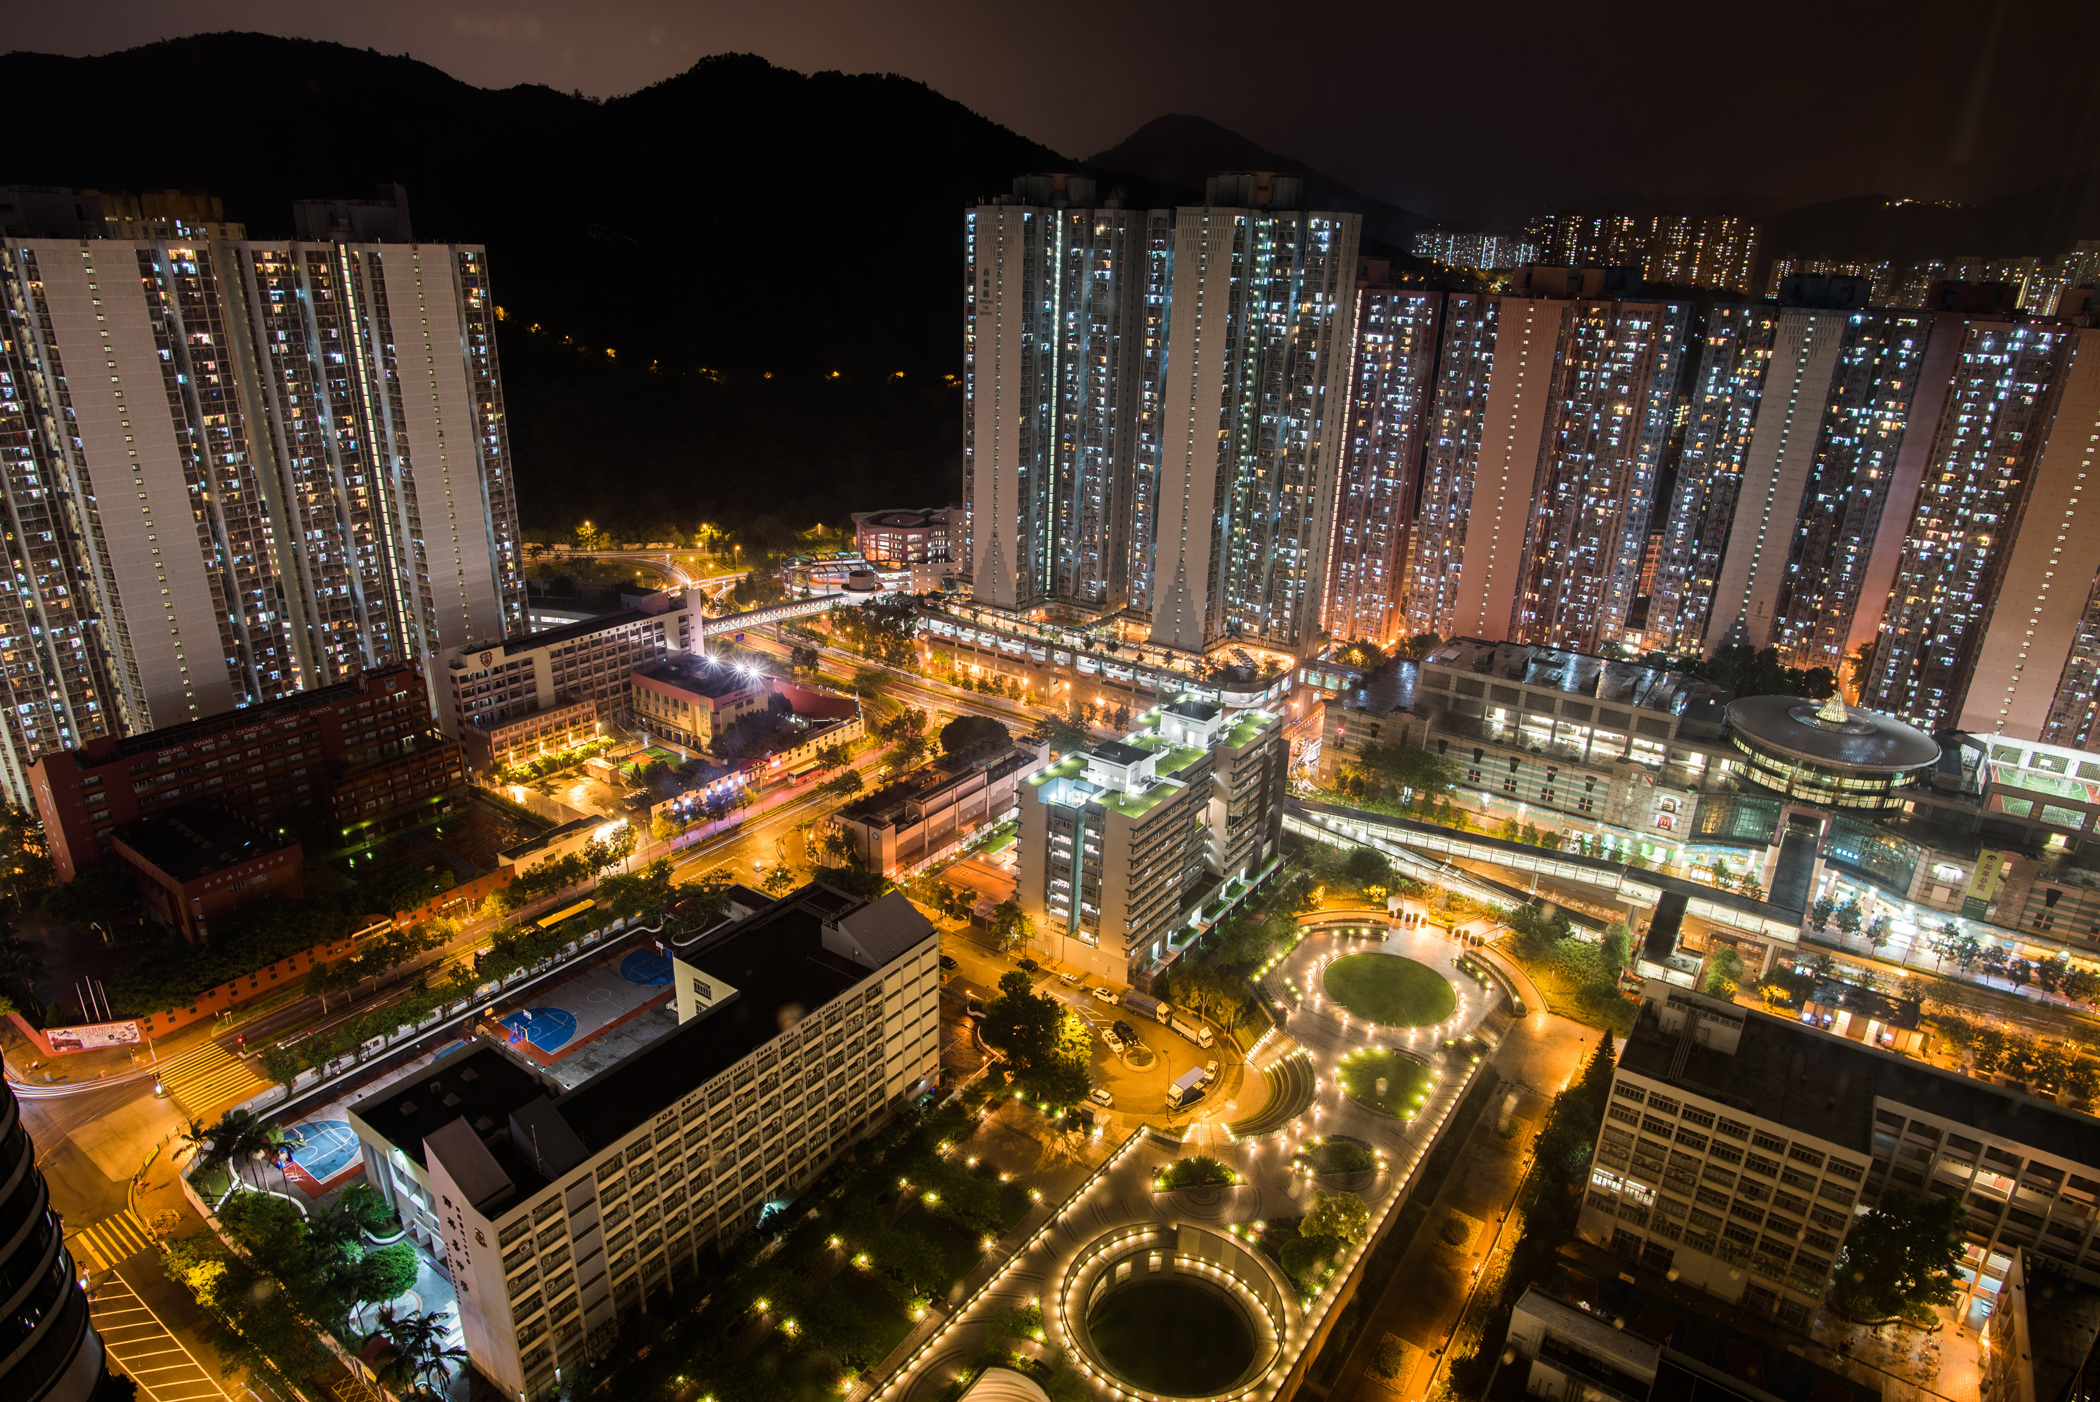
metropolitan area, city, cityscape, urban area, metropolis, night, human settlement, tower block, architecture, mixed use, landmark, skyscraper, downtown, town, building, aerial photography, lighting, skyline, landscape, tower, condominium, infrastructure, bird's eye view, commercial building, hotel, urban design, residential area, photography, apartment, street, world, road